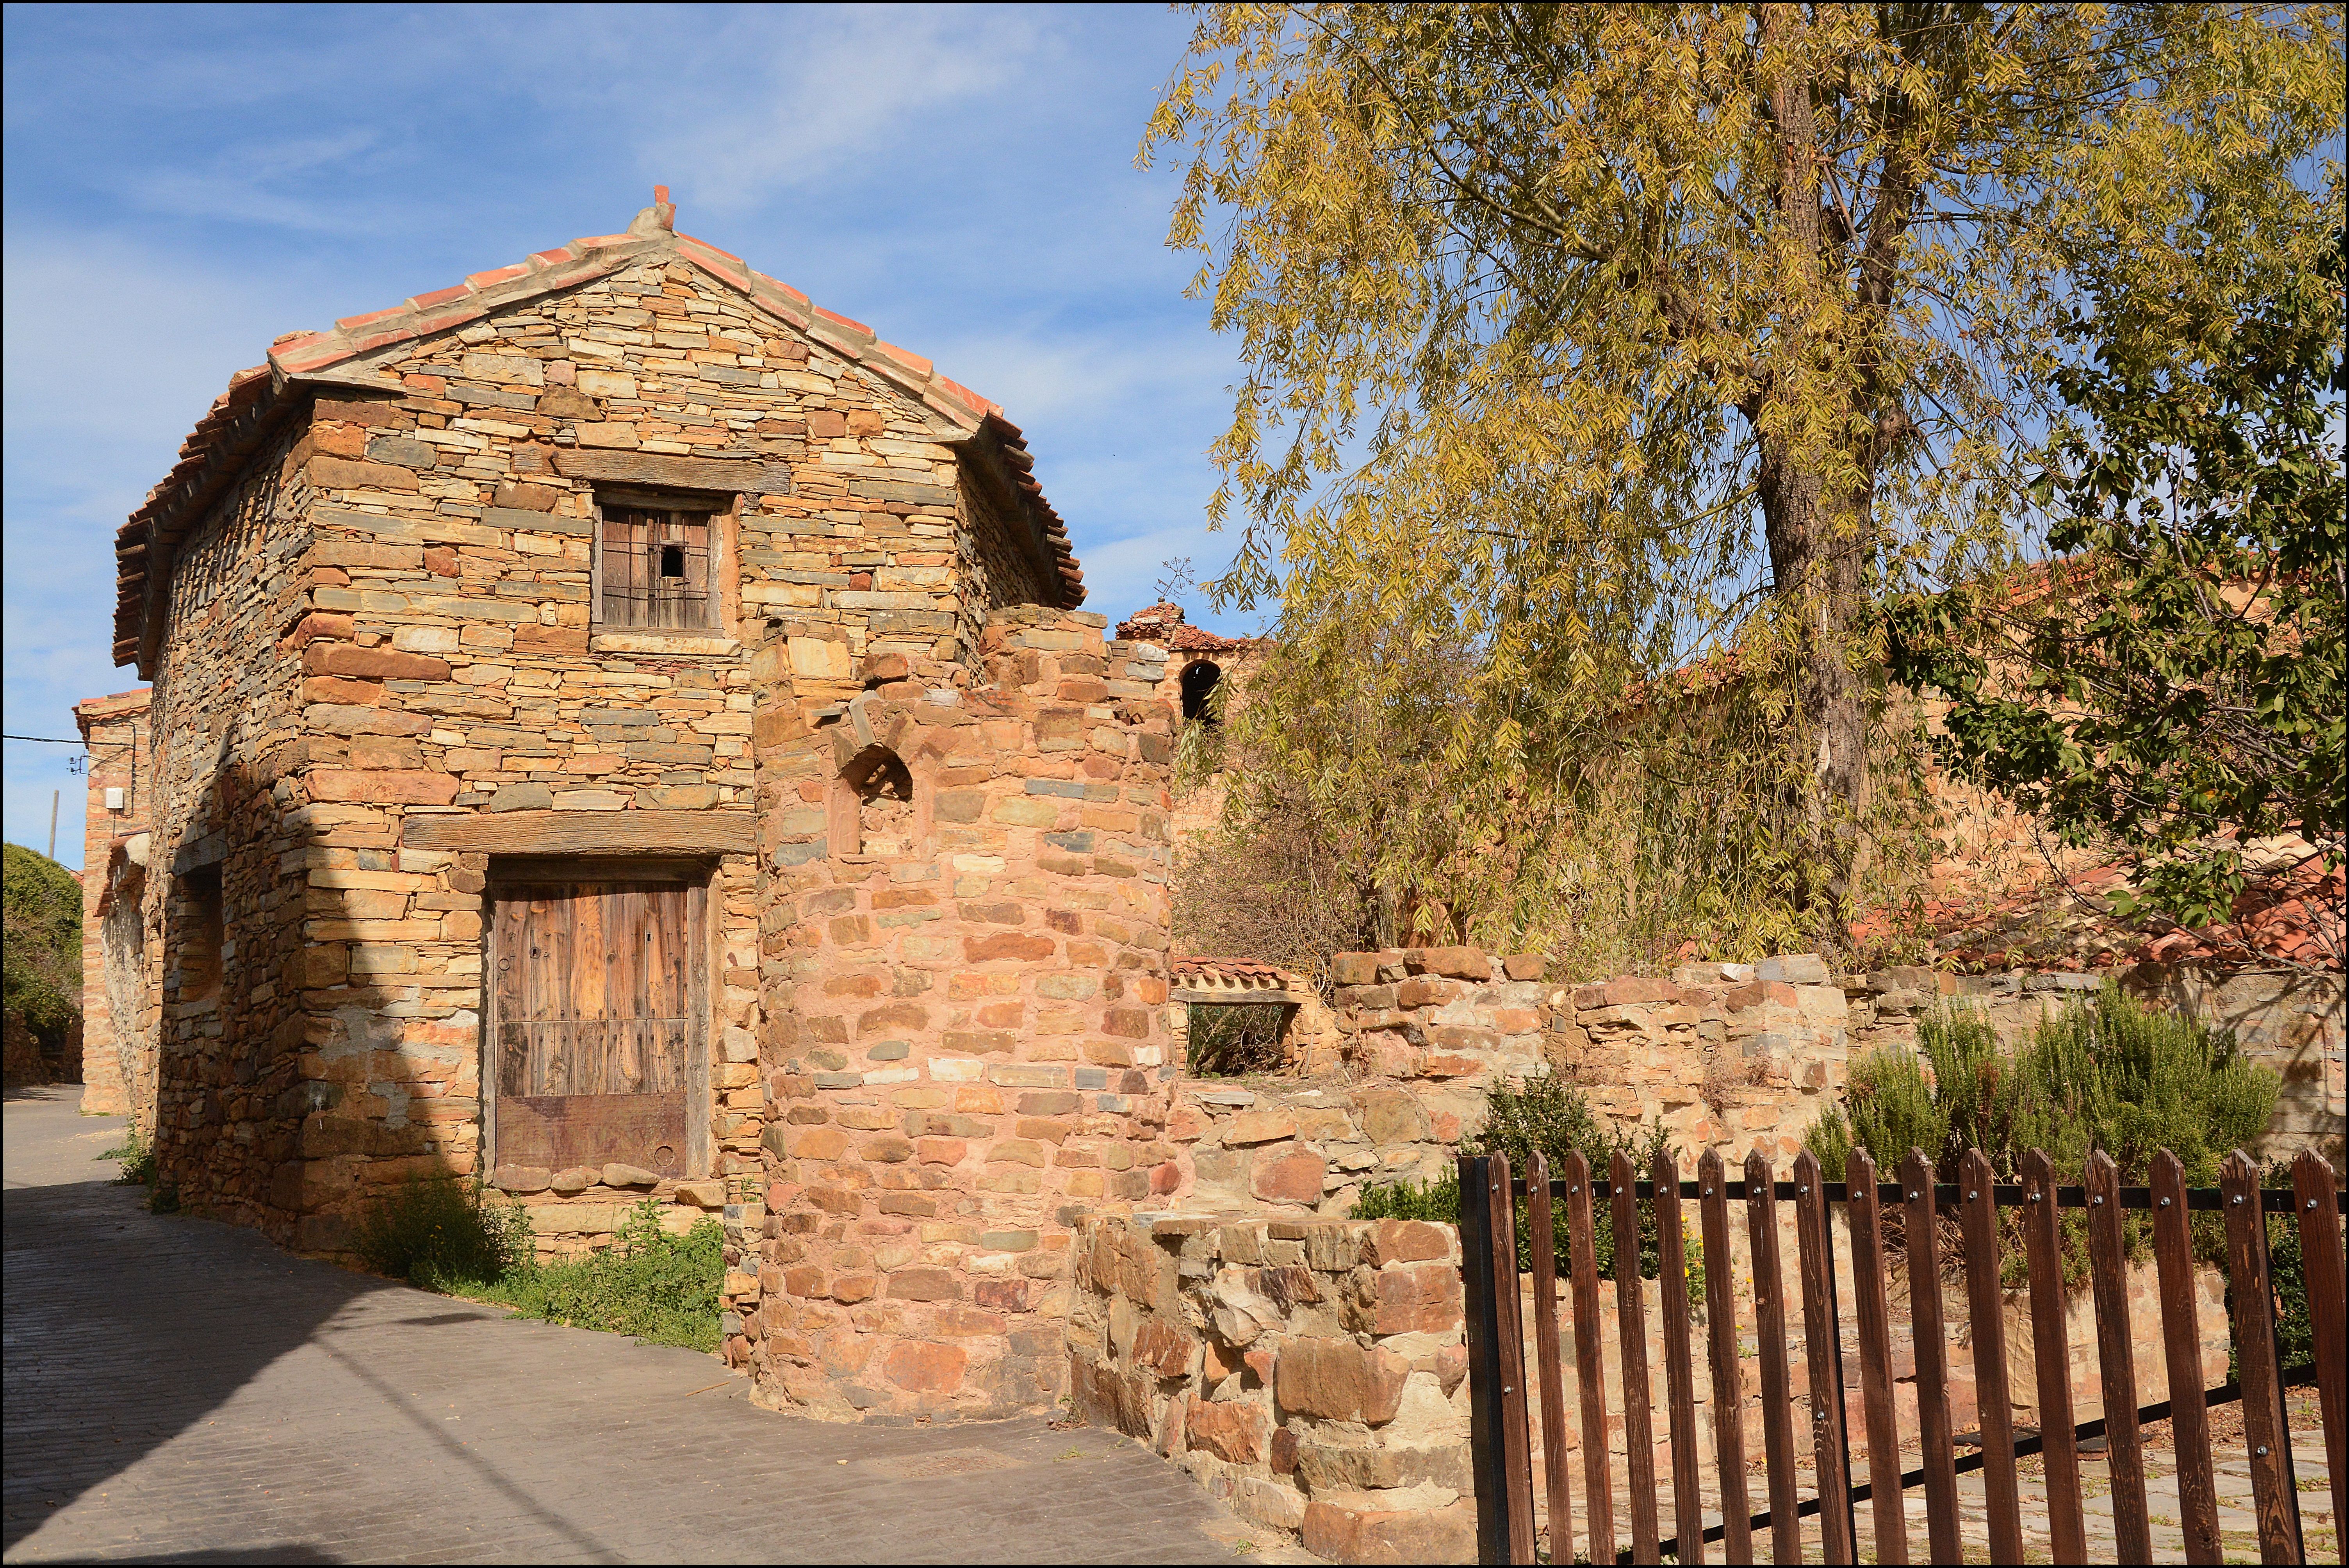
landscape, tree, sky, villa, house, building, home, wall, village, cottage, facade, property, medieval architecture, cool image, farmhouse, airelibre, history, soria, estate, i, real estate, tani e, historic site